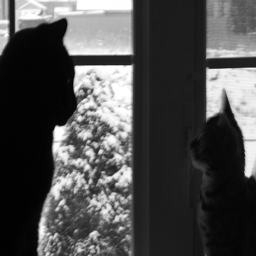
Two cats staring at each other in front of a window.
Two cats observe each other in front of the window of a house.
Two cats looking at one another by a  window
The two cats are looking at one another.
an image of a silhouette of two cats looking at each other